Pamela Shoemaker

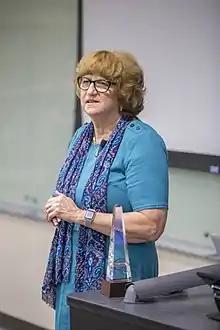
Shoemaker receiving the 2017 Wayne Danielson Award

Pamela J. Shoemaker (born October 25, 1950) is a professor of communication and gatekeeping theorist.